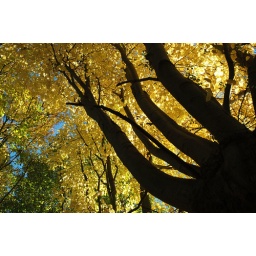
Part of an avenue of trees near St Nicolas' church in Kenilworth. The shape of the tree comes from being pollarded.